Savannah Bananas

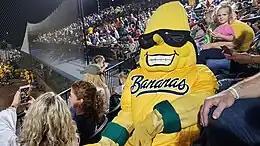
"Split", mascot of the Bananas

The Bananas announced their first "world" tour called the "One City World Tour", where they traveled to Mobile, Alabama, and sold out both nights in Hank Aaron Stadium, with a combined crowd of over 7,000 fans.